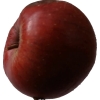
Label: Apple 17